Mean Girls (2024 film)

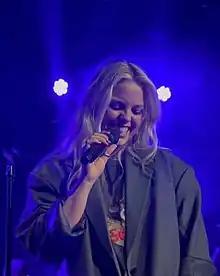
Reneé Rapp, who had previously portrayed Regina George in "Mean Girls" on Broadway, reprised her role for the film.

During the original film's cast reunion on October 3, 2020, Tina Fey shared that fans could be involved in casting actors for the film by sharing their dream cast on the project's website and be featured in the musical film's "burn book". In May 2021, she suggested to "Variety" that the original cast members of the stage musical would likely not reprise their roles.